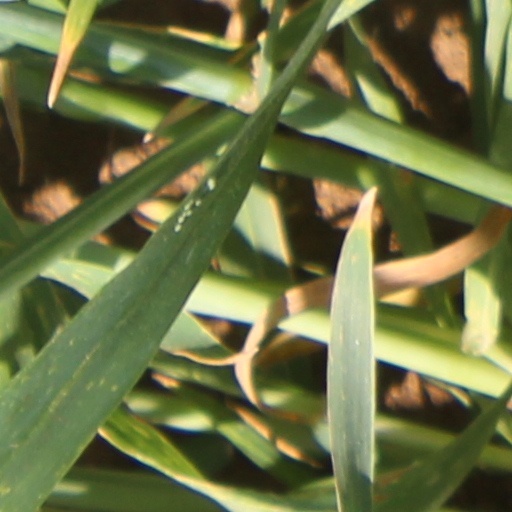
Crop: wheat